2014 Los Angeles Dodgers season

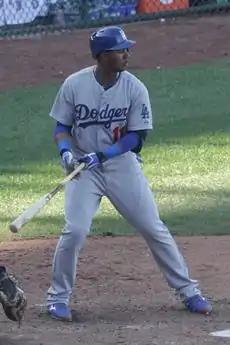
Erisbel Arruebarrena signed as a free agent with the Dodgers during spring training.

Spring training for the 2014 Dodgers began on February 8 when pitchers and catchers reported to Camelback Ranch in Glendale, Arizona. On the first day of camp, the team also announced that they had signed left-handed pitcher Paul Maholm to a one-year contract. Maholm would compete with Josh Beckett, who missed most of the previous season with an injury, for the fifth starter spot. On February 22, the Dodgers signed Cuban shortstop Erisbel Arruebarrena to a 5-year $25 million contract and designated infielder Justin Sellers for assignment.